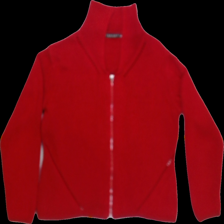
View: front
Type: Jacker
Category: Ladies
Brand: Not Applicable
Colors: Red
Material: 50%cotton 50%acrylic
Pattern: Plain
Cut: Regular, Collar
Size: M
Season: All
Trend: No trend
Stains: No
Price range: <50
Recommended usage: Export